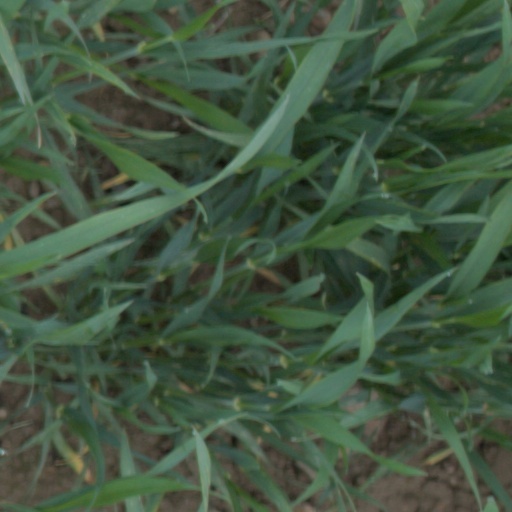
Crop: wheat